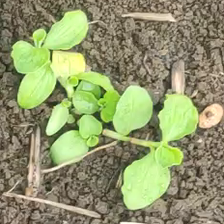
Weed species: Kena_(Commplina_benghalensio)